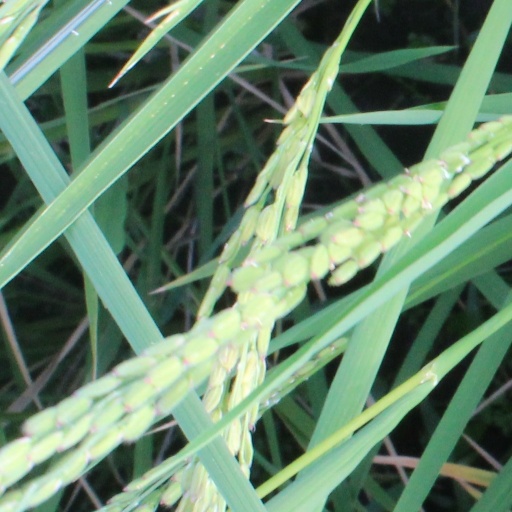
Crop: rice